Pefnos

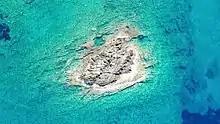
Pefnos island - drone photo

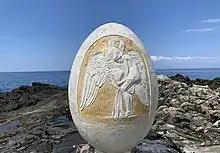
A statue of an egg placed on Pefnos island, depicting the union of Swan/Zeus with Leda, proposing that Helen of Troy was born on this island. The statue was inaugurated on August 22, 2020 from the Professor of Archaeology Petros Themelis and the Minister of Culture of Greece Lina Mendoni.

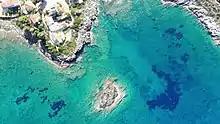
Pefnos island and Agios Dimitrios village

In July 2020 a statue of an egg was placed on the island, depicting the union of Zeus (transformed to a swan) with Leda and proposing that Helen of Troy was born on this island. The professor of classical archaeology Petros Themelis and the Minister of Culture and Sports of Greece Lina Mendoni stated that Helen of Troy was born on the island and inaugurated the statue at 22 August 2020.